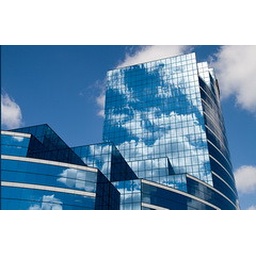
Clouds and blue sky reflect in the windows of a contemporary office building